Nikolsky District, Vologda Oblast

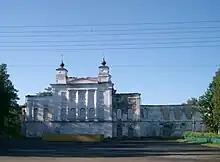
The Presentation Cathedral (1780-1833) in Nikolsk after the 2005 fire

The district contains 137 objects (60 of them located in Nikolsk) classified as cultural and historical heritage of local importance. Most of these are farms, town houses, and churches built prior to 1917.